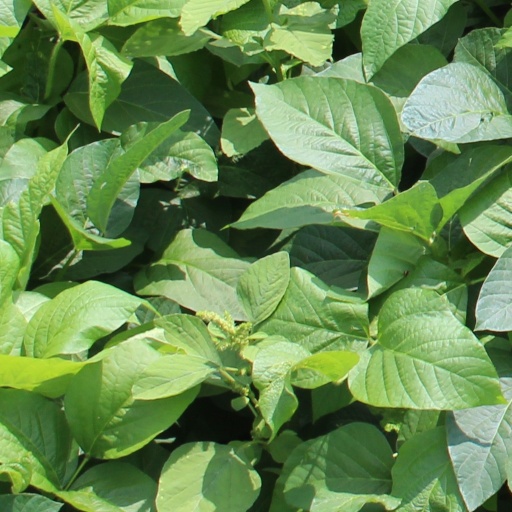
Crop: soybean